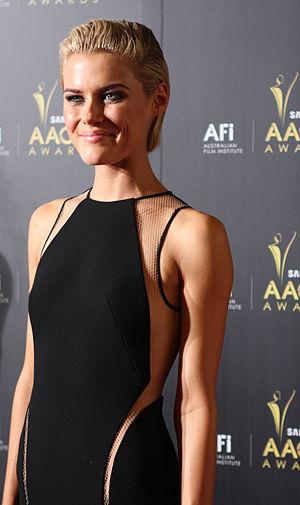
Rachael Taylor, née le 11 juillet 1984 à Launceston, est une chanteuse et actrice australienne.